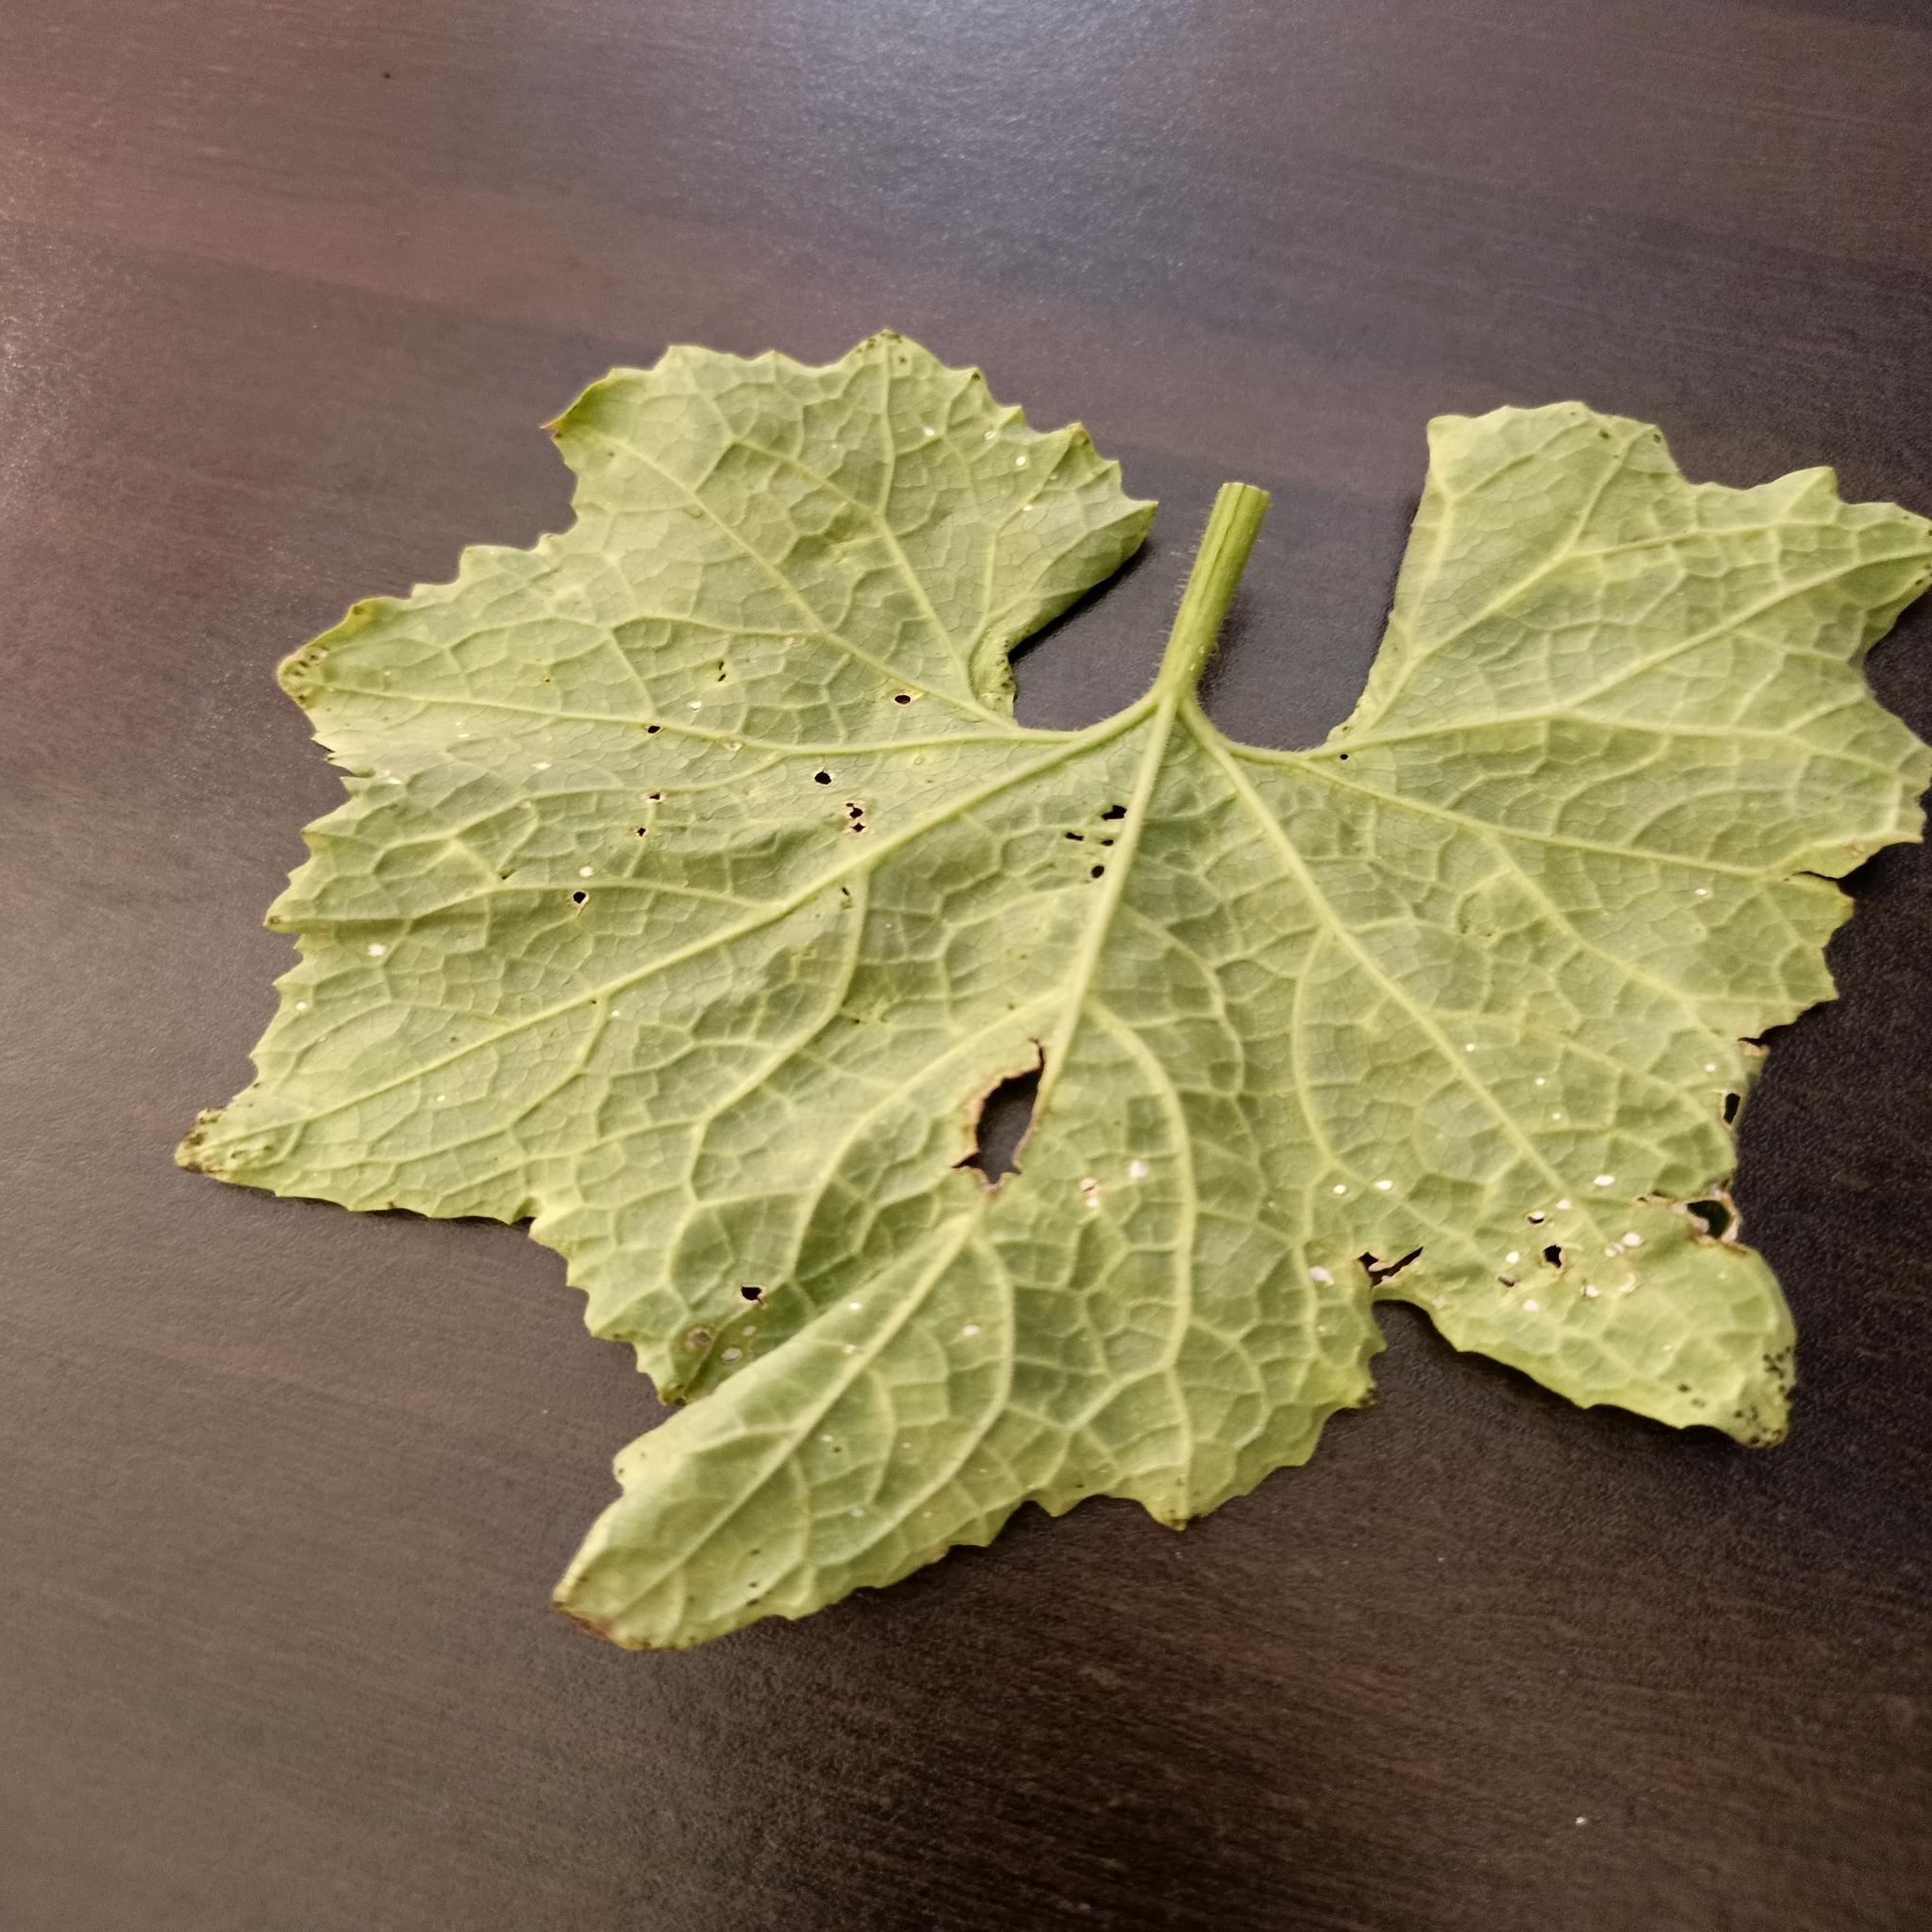
Label: Downy mildew